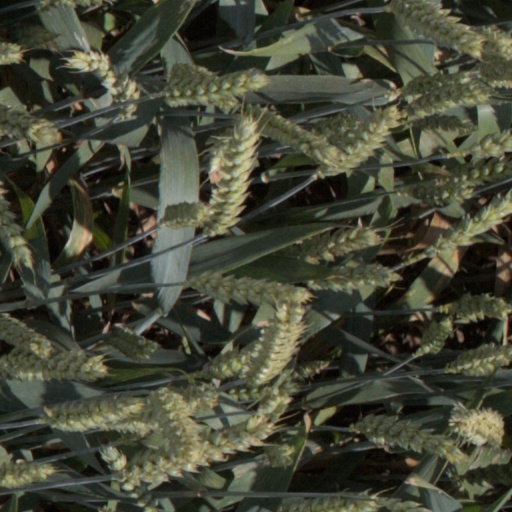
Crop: wheat